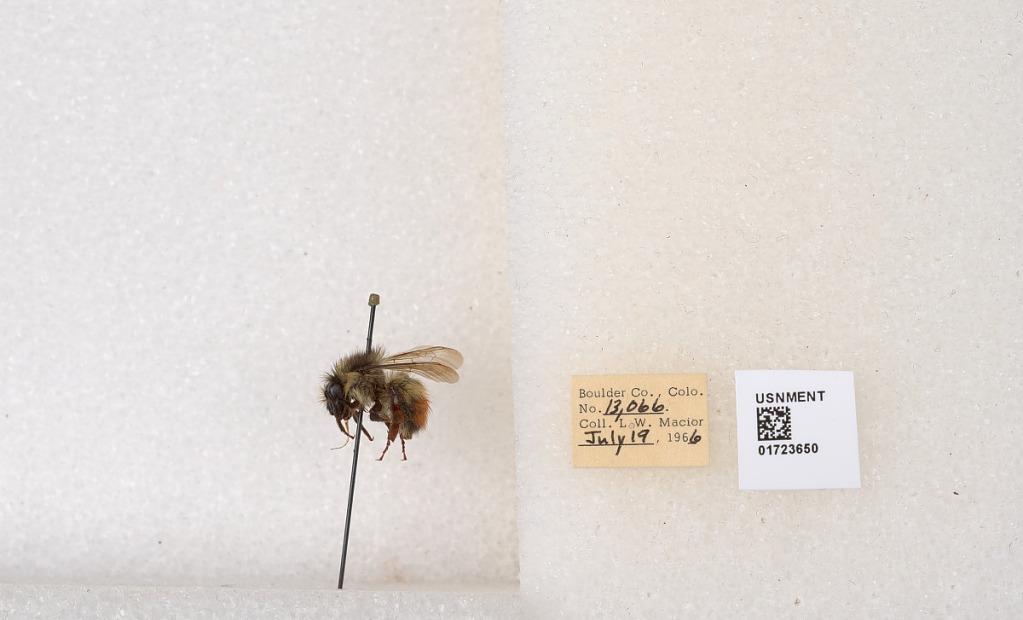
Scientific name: Bombus flavifrons Cresson
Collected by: L. Macior
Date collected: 1966-7-19
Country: United States
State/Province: Colorado
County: Boulder
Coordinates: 40.0925, -105.358